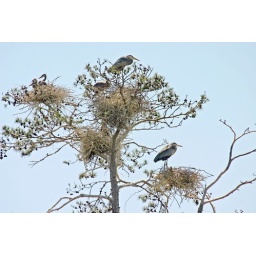
A tree in Lake Wylie serves as an apartment house to many tenants!